Lifeboat (shipboard)

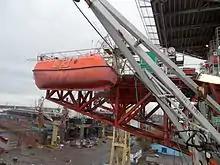
Lifeboat on oil rig

Some ships have a freefall lifeboat stored on a downward sloping slipway normally on the stern of the vessel. These freefall lifeboats drop into the water when the holdback is released. Such lifeboats are considerably heavier as they are strongly constructed to survive the impact with water. Freefall lifeboats are used for their capability to launch nearly instantly, and high reliability in any conditions. Since 2006 they have been required on bulk carriers that are in danger of sinking too rapidly for conventional lifeboats to be released. Seagoing oil rigs are also customarily equipped with this type of lifeboat.